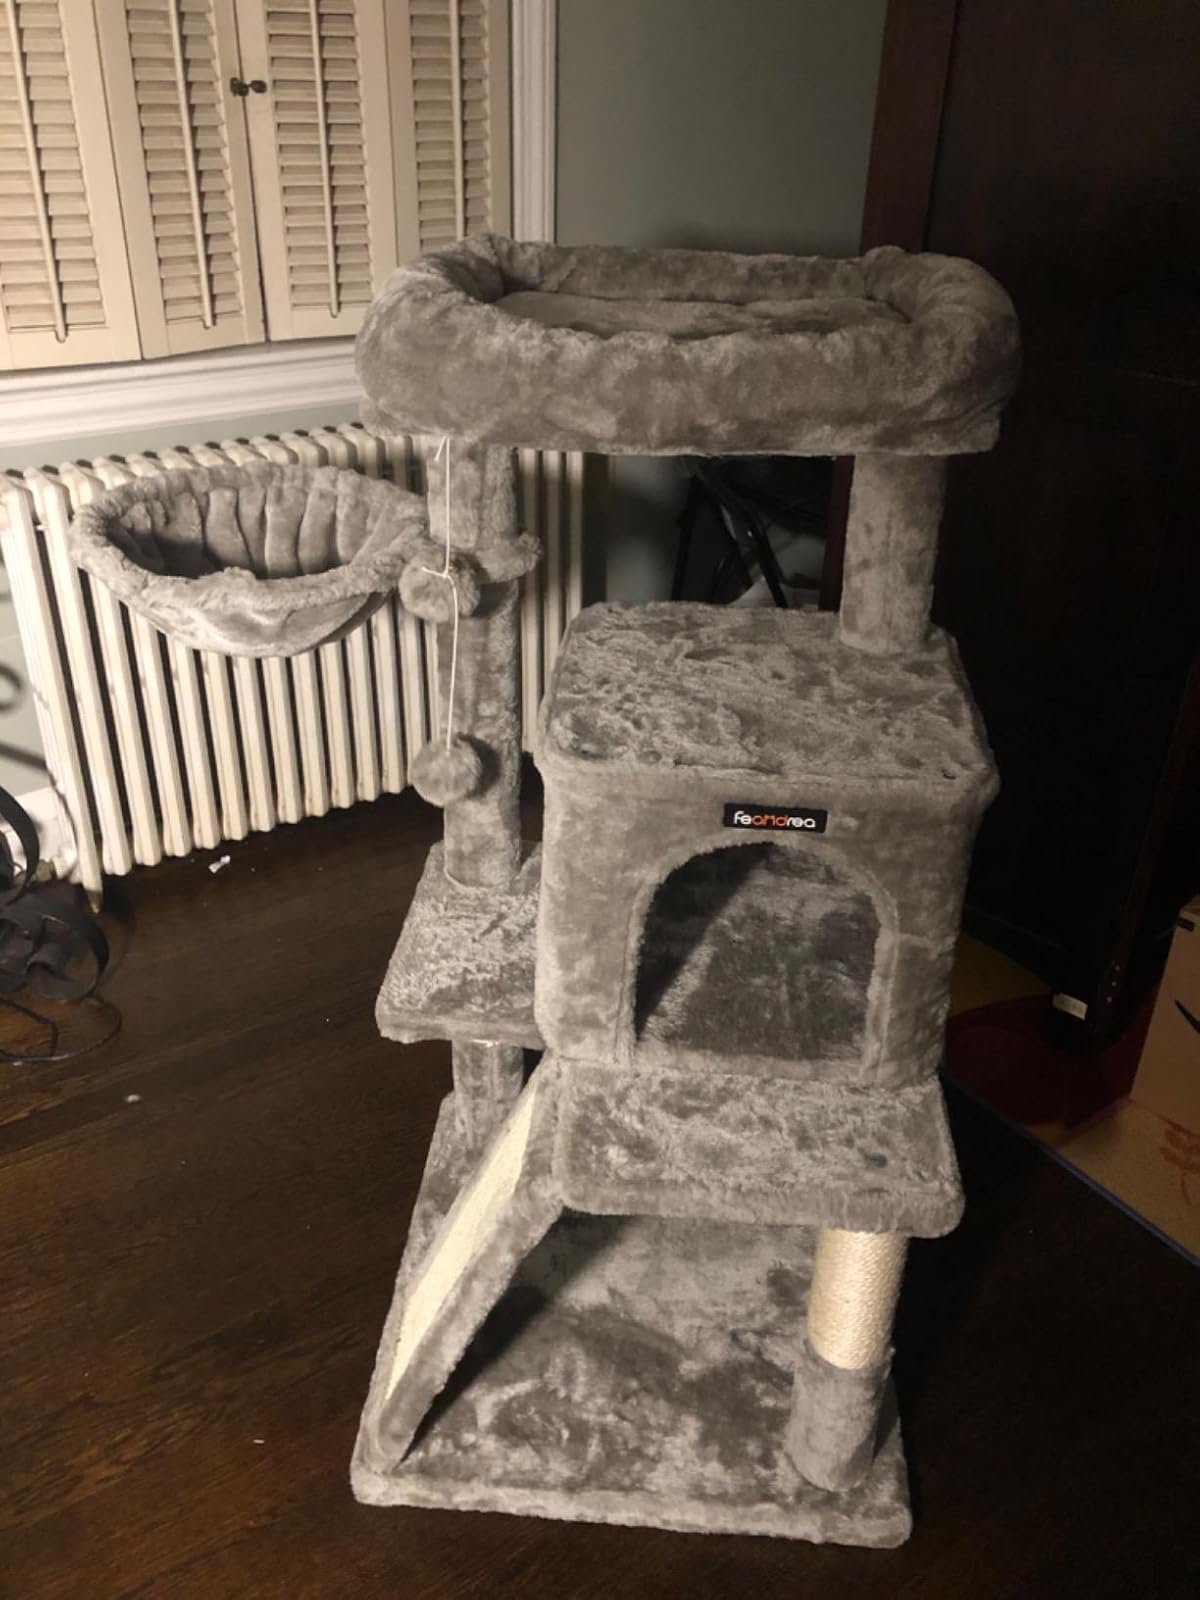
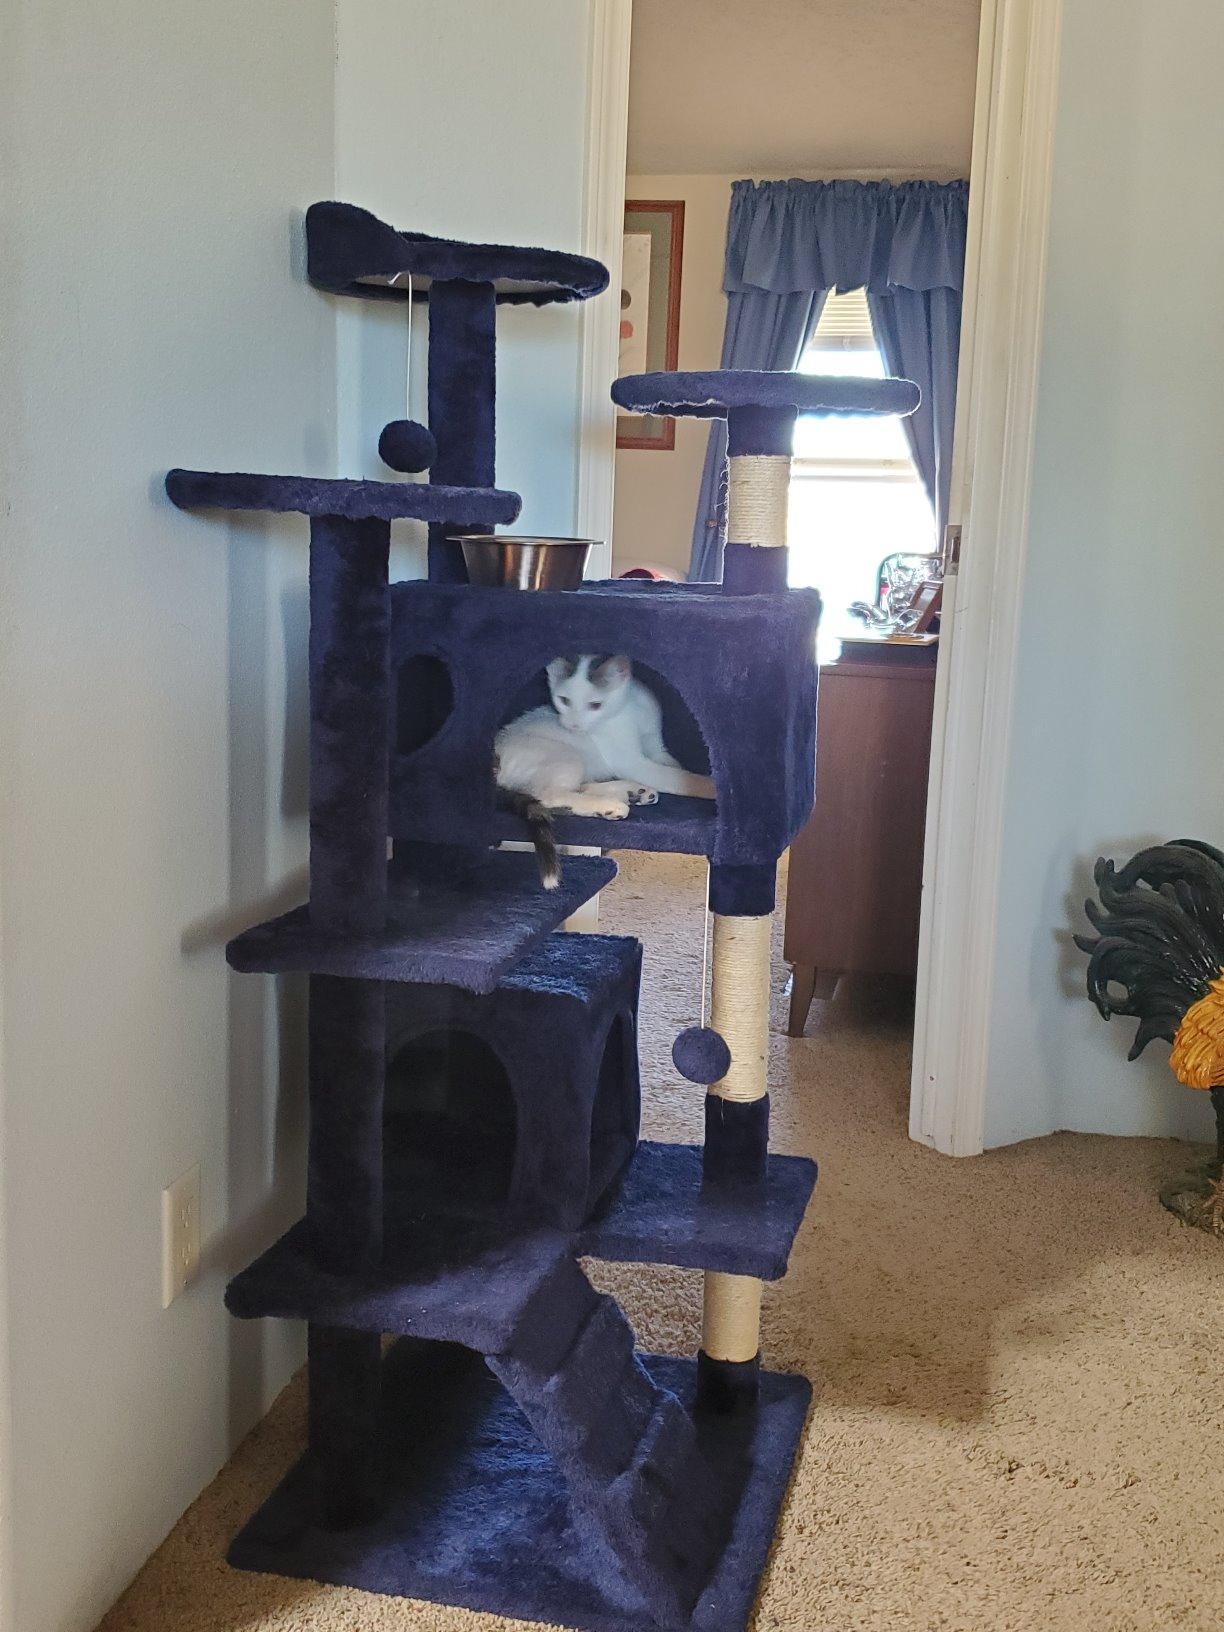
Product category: items_cat tree
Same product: no